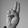
ASL letter: U